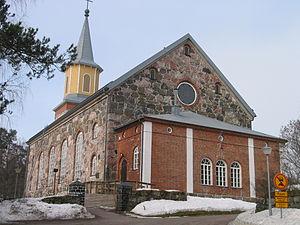
Cet article recense les églises évangéliques-luthériennes de Finlande.
Jean Johan Wik, ou Jean Wiik, né le 17 avril 1804 à Kvevlax et mort le 13 septembre 1876 à Helsinki, est un architecte finlandais.
L'église de Karjalohja est une église évangélique-luthérienne au centre de Karjalohja en Finlande.